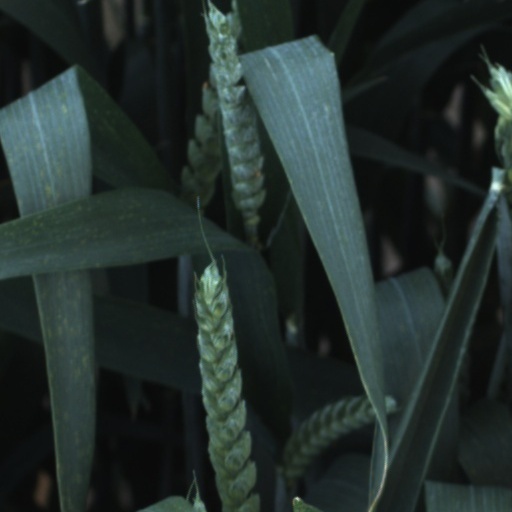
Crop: wheat